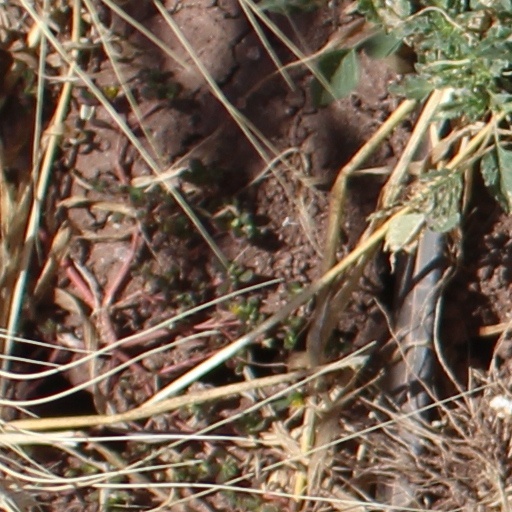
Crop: wheat